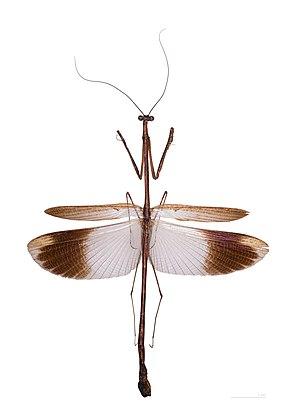
Angela guianensis est une espèce d'insectes de la famille des Mantidae, de la sous-famille des Angelinae.
Les Angelinae sont une sous-famille d'insectes, de la famille des Mantidae.
La liste des mantes de Guyane compte plus de 80 espèces réparties en 40 genres, 14 sous-familles et 6 familles appartenant à l'ordre des Mantodea qui ont été observées en Guyane.
Ici est présentée une liste des genres et les espèces de mantes non exhaustive. Celle-ci peut différer de nomenclatures taxinomiques plus anciennes.
Angela est un genre d'insectes, de la famille des Mantidae, sous-famille des Angelinae.